Xyp9x

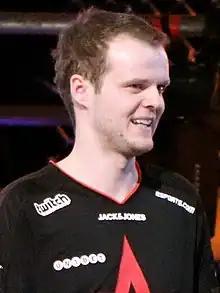
Xyp9x during IEM Katowice 2019

Andreas Højsleth, better known as Xyp9x, is a Danish former professional "" player and current assistant coach for "Counter-Strike" "2" team MOUZ. He became the first (along with three of his teammates) to win four majors in CS:GO, and to win three majors consecutively during his stint with Astralis.